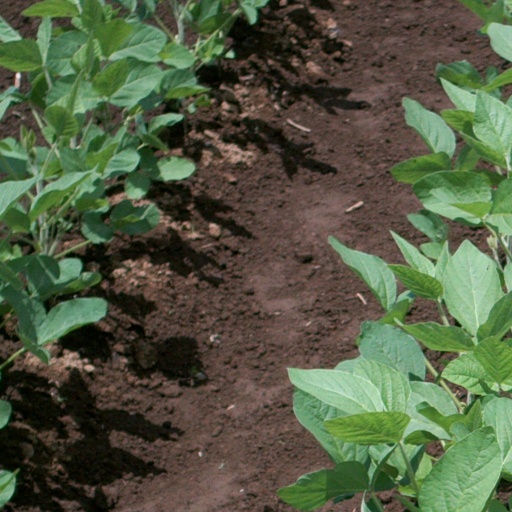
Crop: soybean